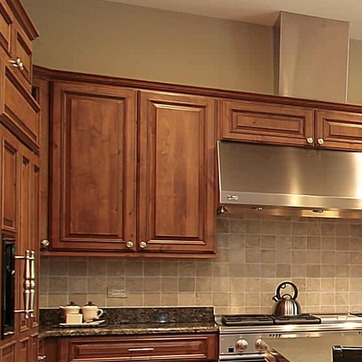
Material: wood